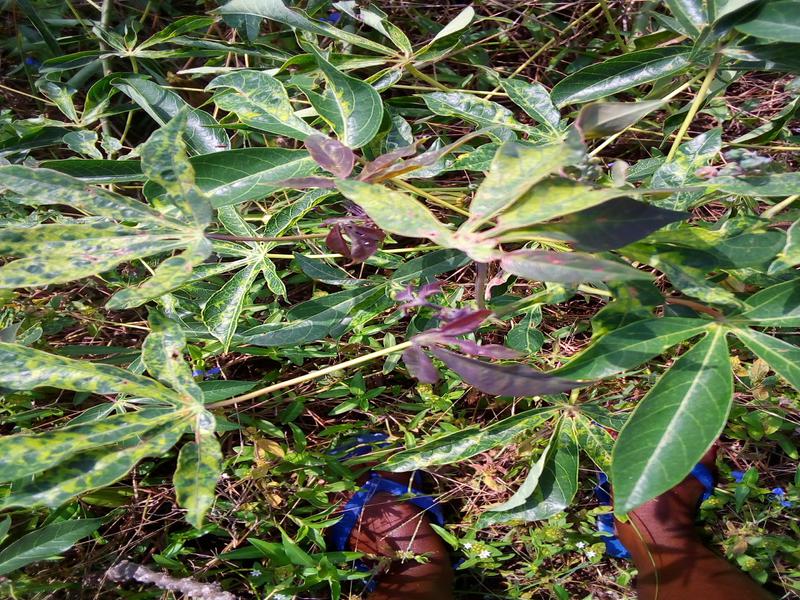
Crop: cassava
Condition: mosaic_disease